Satna

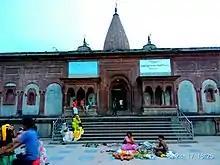
Venkatesh Mandir

Satna district has some major religious tourism spots including Chitrakoot and Maihar. Satna district is close to an ancient city of Buddhist culture named Bharhut, whose archaeological remains are displayed in many museums in India and all over the world. Tulsi Museum at Ramvan, 16 km from the city, has many local artistic sculptures of ancient times. Gaibinath Shiva temple at Birsinghpur is a famous and old temple in the region. Madhavgarh Fort, about 7 km from Satna Railway station (Rewa Road), is another place to visit around Satna. Gidhakoot (Gidhaila) Parvat, Laxminarayan Mandir, Bada Mandir (under construction) of New Deorajnagar are also tourist sites.